Battle of Kherson

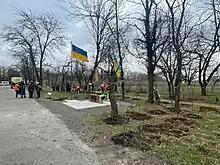
Memorial to the Kherson Territorial Defense fighters in Lilac Park

By mid-day, most civilian volunteers from Kherson had been deployed to the 192nd Battalion's base in Naddniprianske, outside of the city. Ka-52 helicopters fired on battalion members as they retrieved weapons from the battalion's warehouses near Antonivka and , and an Mi-8 transport helicopter was observed preparing to land paratroopers in the area of the Antonivka Railway Bridge.